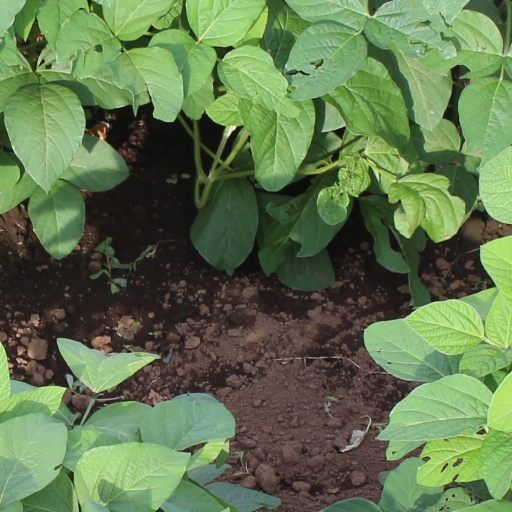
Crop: soybean